Mika Vermeulen

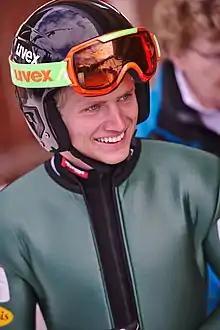
Vermeulen in 2017

Mika Vermeulen (born 26 June 1999) is an Austrian cross-country skier. He competed in 30 kilometre skiathlon at the 2022 Winter Olympics.